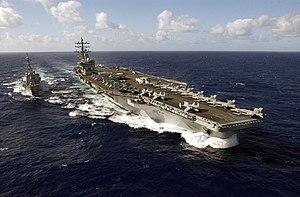
L’USS Ronald Reagan (CVN-76) est un porte-avions polyvalent américain à propulsion nucléaire, faisant partie de la classe Nimitz. Il est le navire de tête de la sous-classe Ronald Reagan, et fait partie des 11 porte-avions géants de l'US Navy.